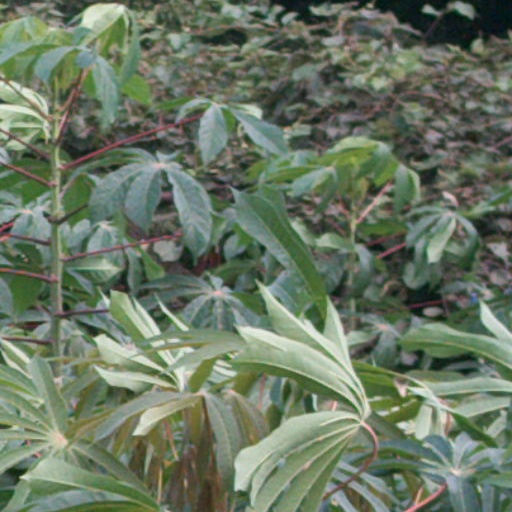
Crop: cassava